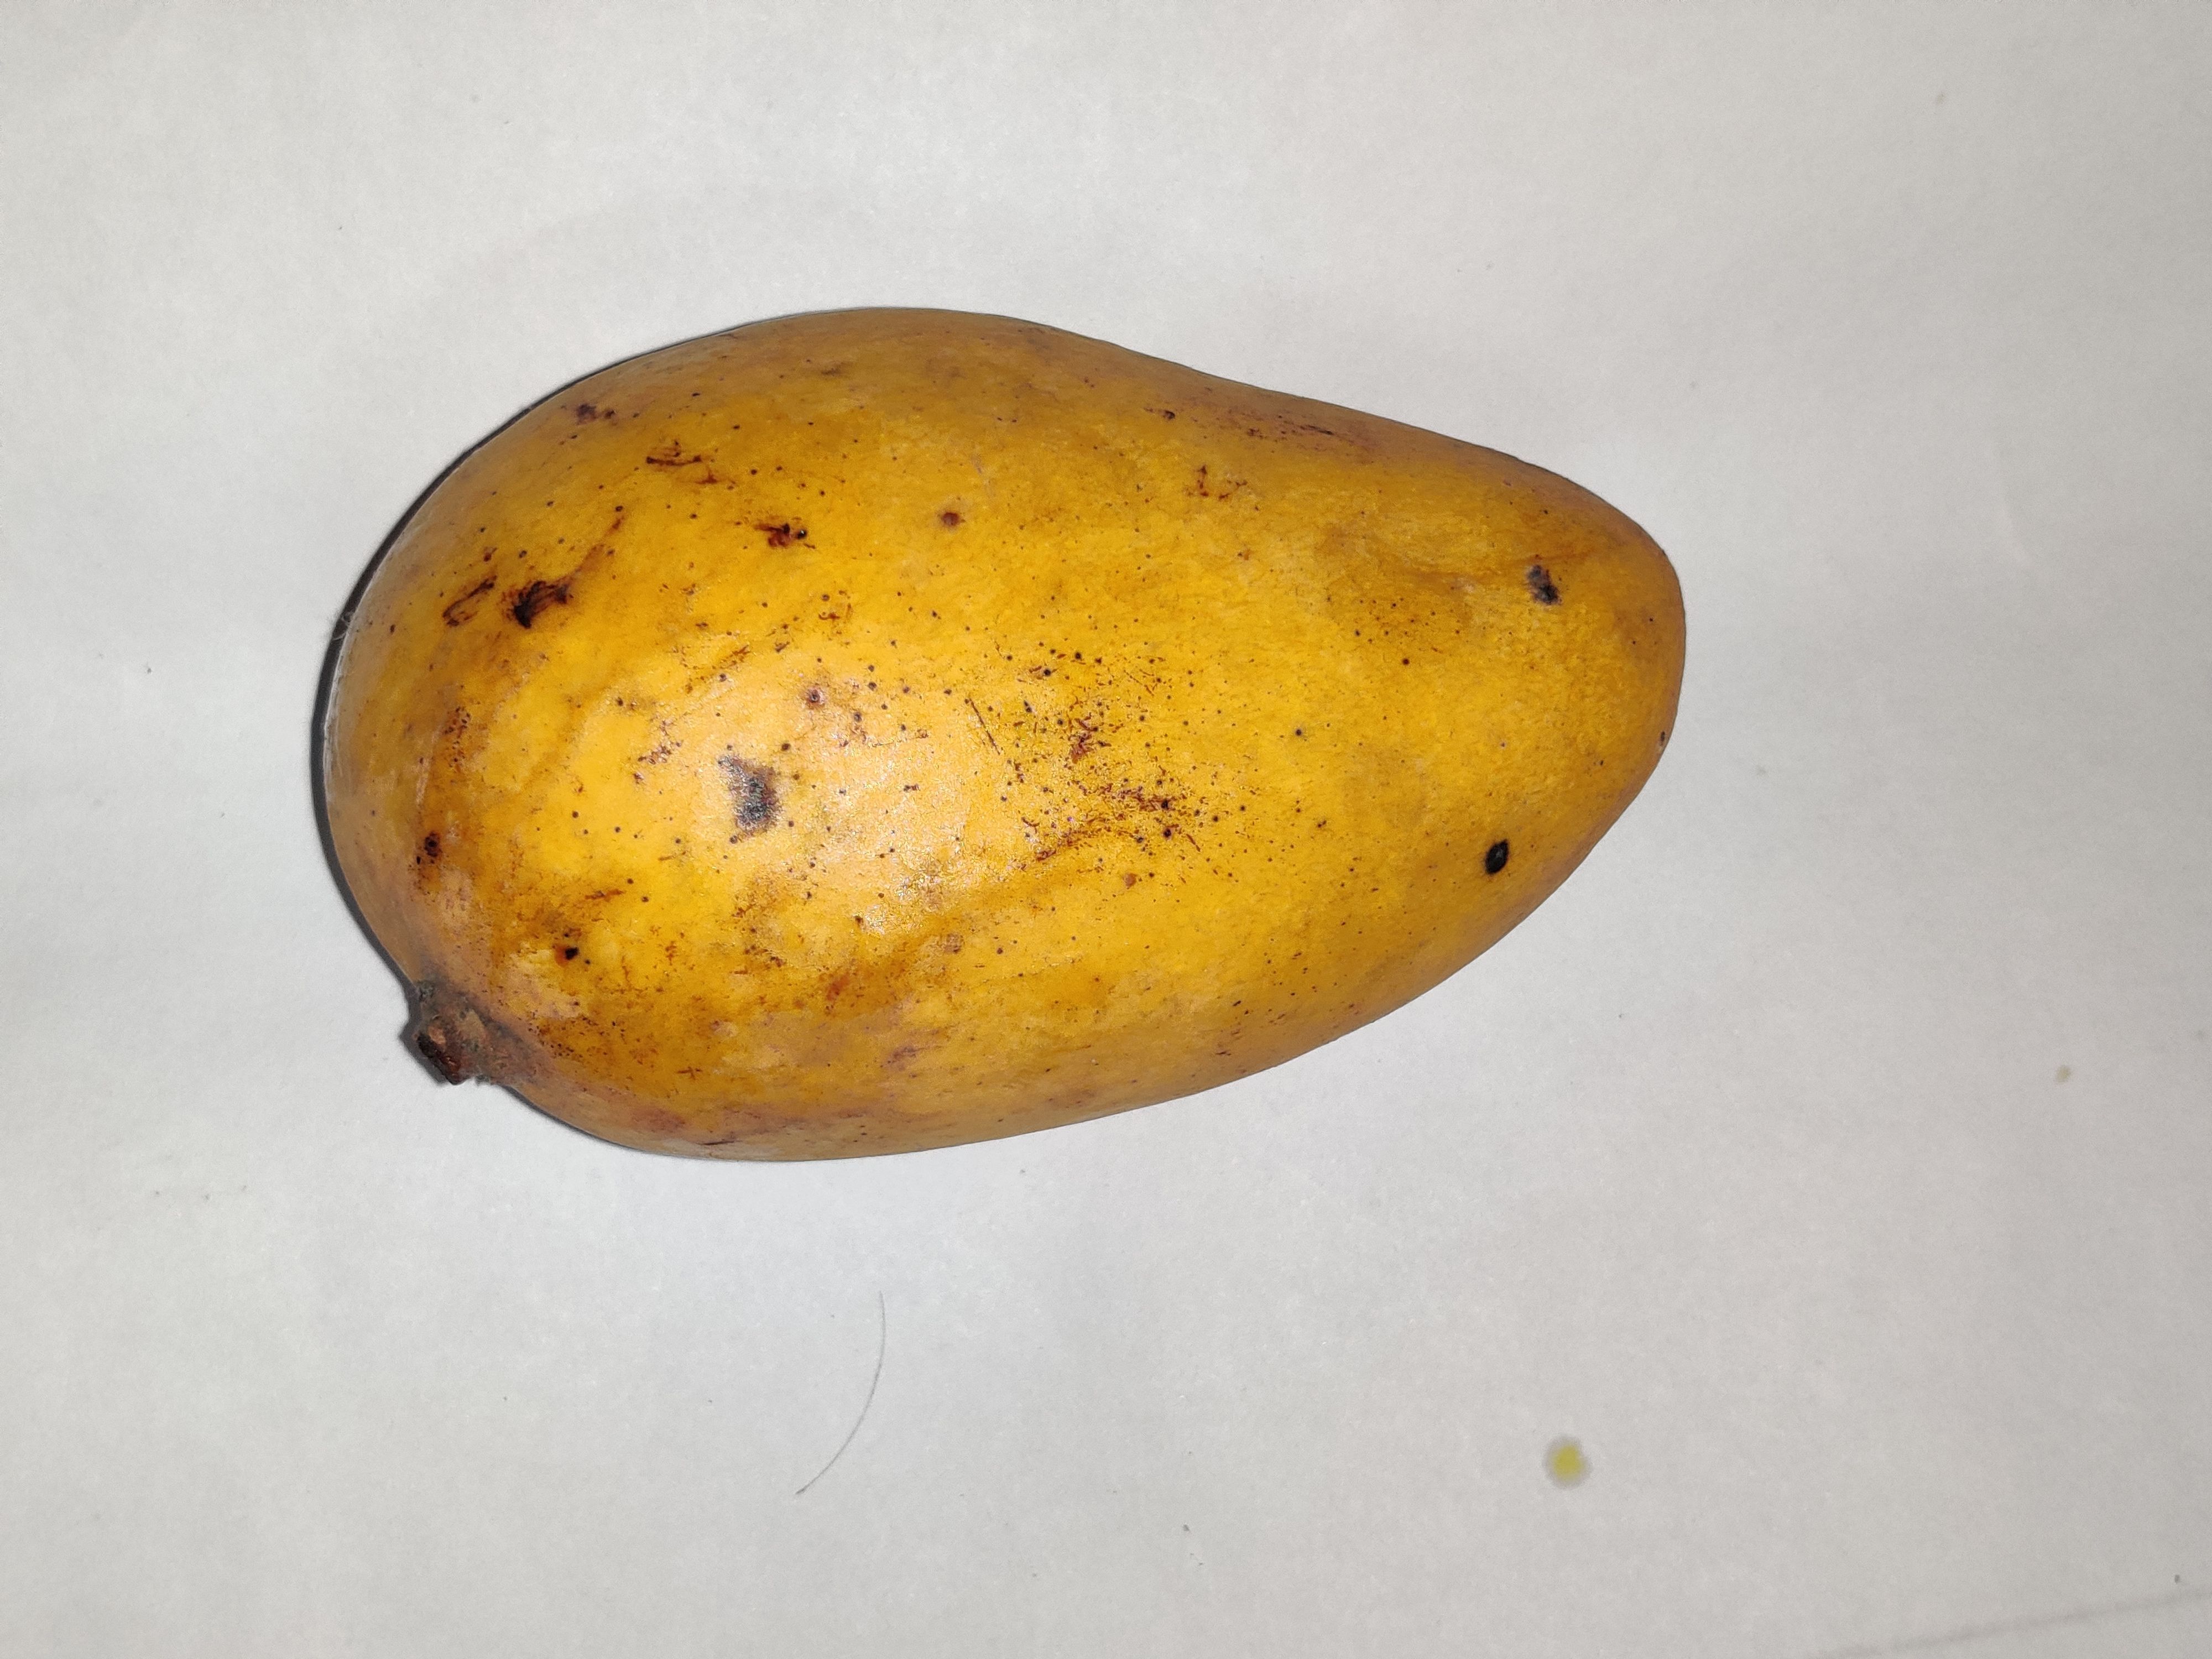
Fruit: mango
Grade: 2nd-grade